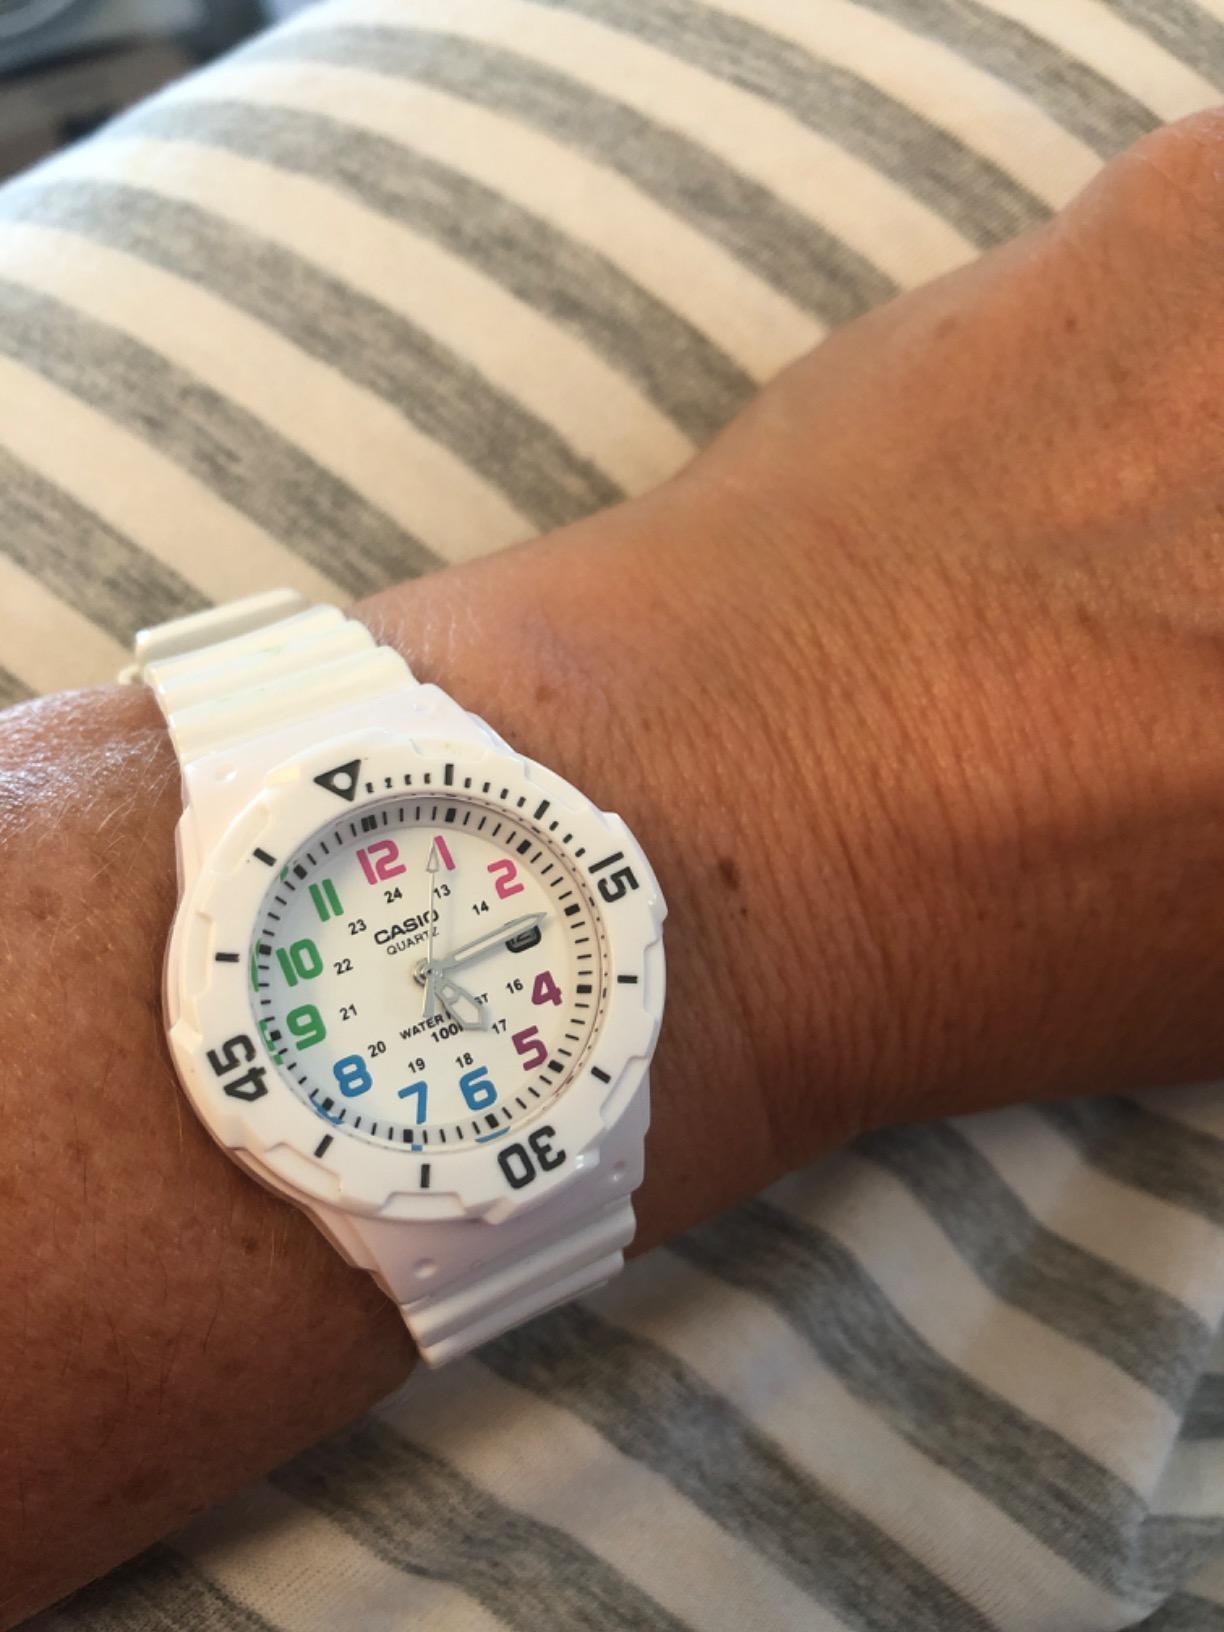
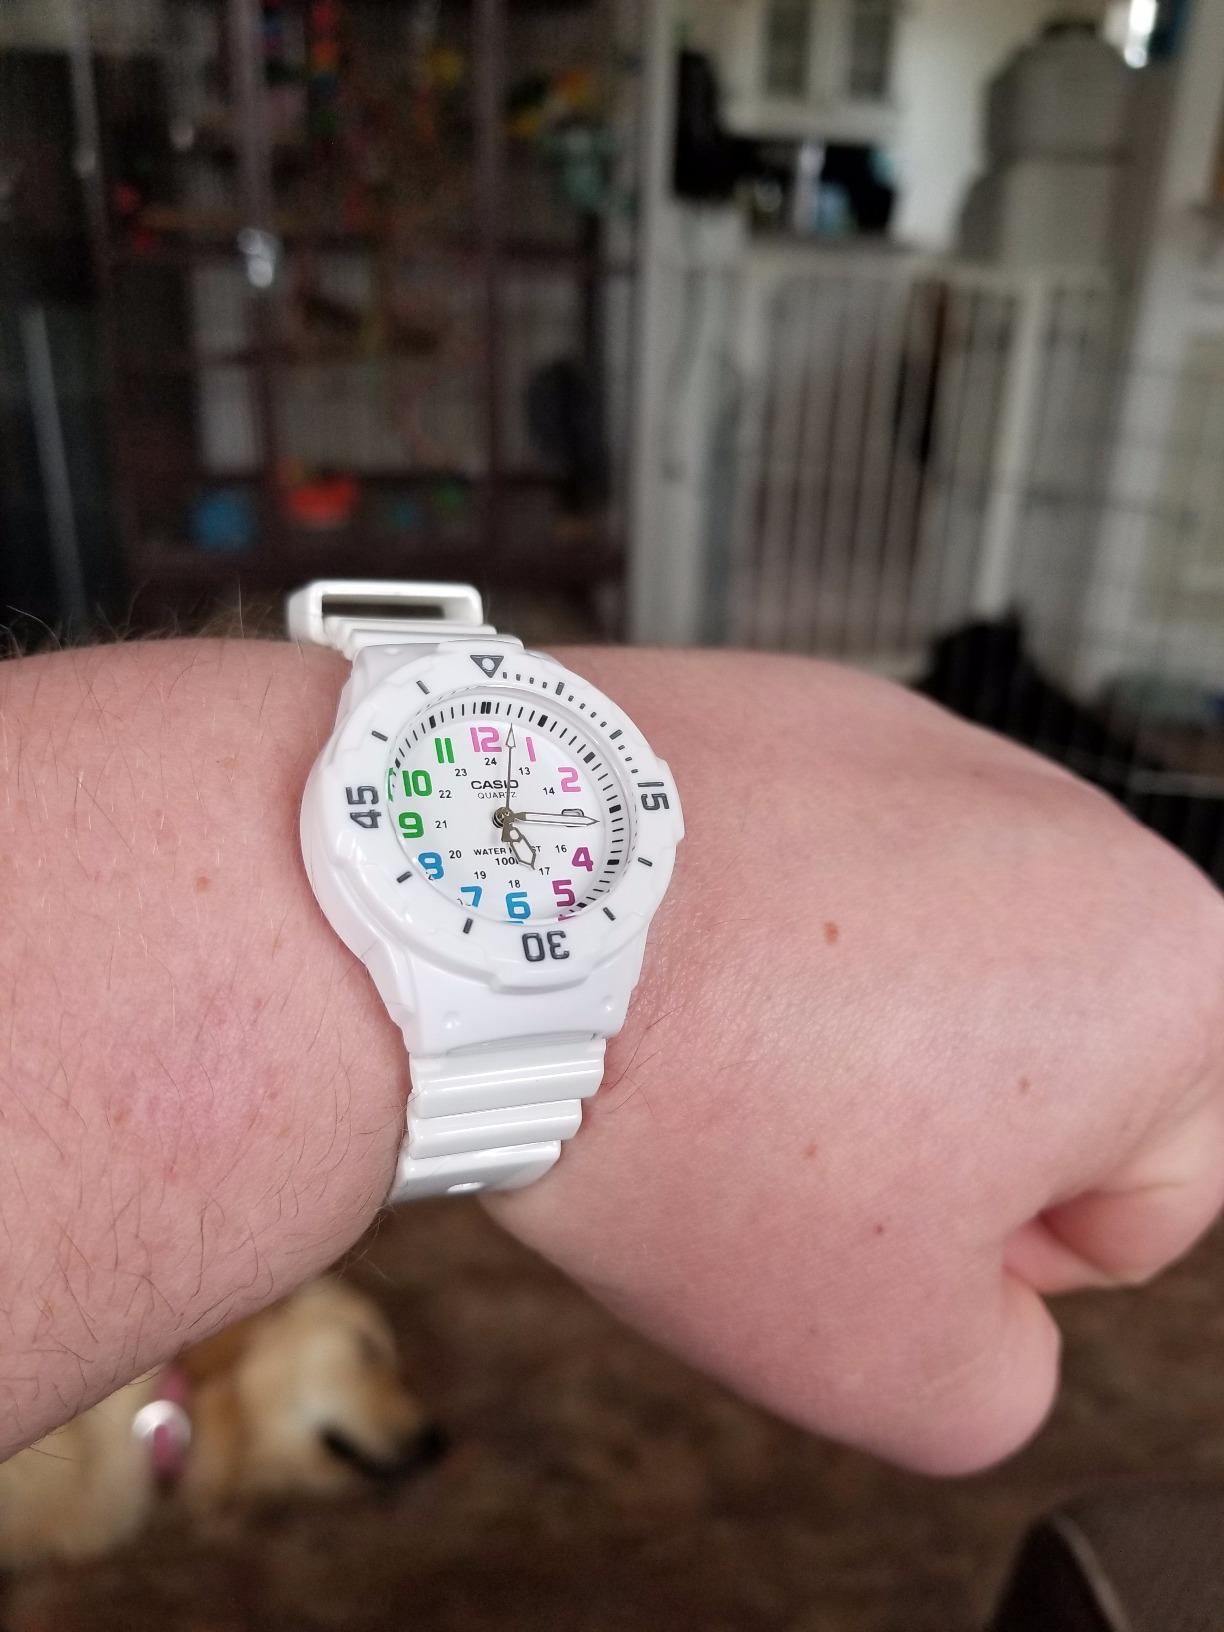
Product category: accessories_watch
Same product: yes